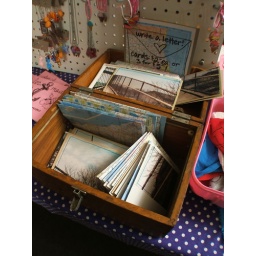
travel cards in lovely wooden box